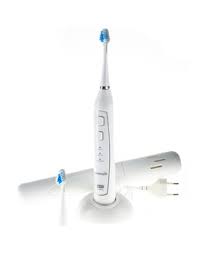
Waste category: trash